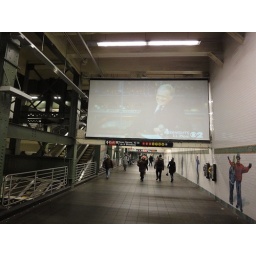
The biggest TV screen I have ever seen. This is in the passage connecting the A train to the IRT